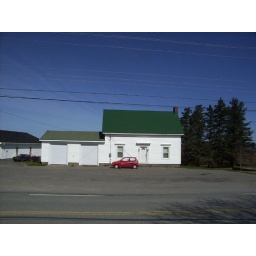
Siding, new windows and garage doors installed in 2002 note red festiva